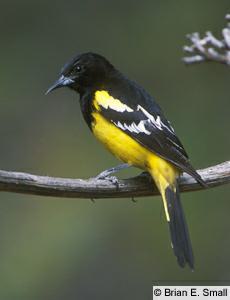
A photo of a scott oriole